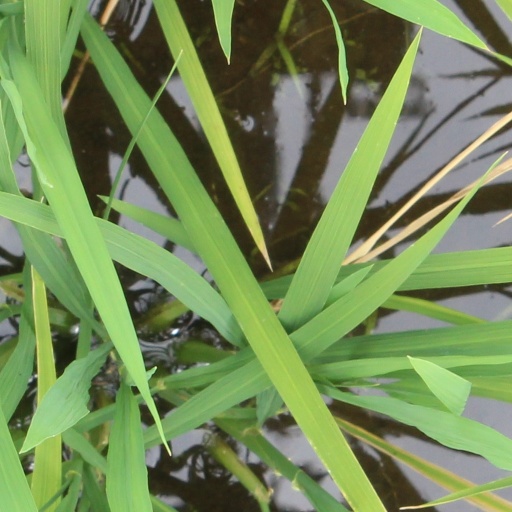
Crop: rice